Stupidity (film)

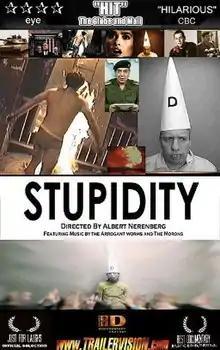

Stupidity is a 2003 Canadian satirical documentary film directed by Albert Nerenberg and produced by Shannon Brown, as the first film commissioned by the Documentary Channel. Nerenberg was also the film's executive producer. The film proposes that willful ignorance (as opposed to what is commonly meant by stupidity, low mental capacity) has increasingly become a strategy for success in the realms of politics and entertainment, that is, the "stupid" things that seemingly smart people do every day. The film questions "why stupidity is such a slippery concept to grasp and why so few people are talking about it." The film features songs by The Arrogant Worms and original music by The Morons.